Italo Nuovo Trasporto Viaggiatori

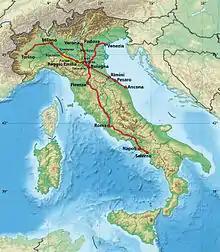
Routes of NTV

Free Wi-Fi is available in all areas. In addition to the aforementioned catering, there are food and drink vending machines aboard all trains.